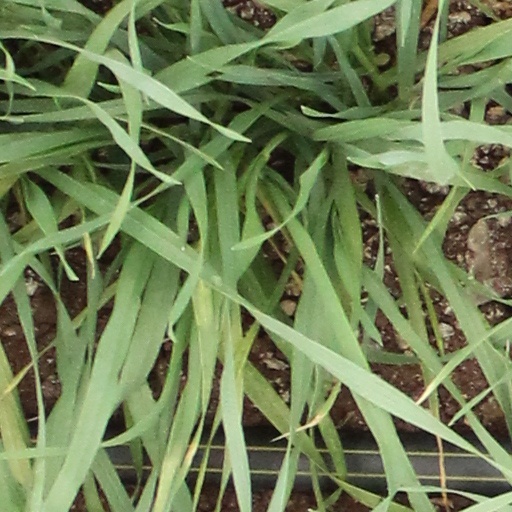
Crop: wheat